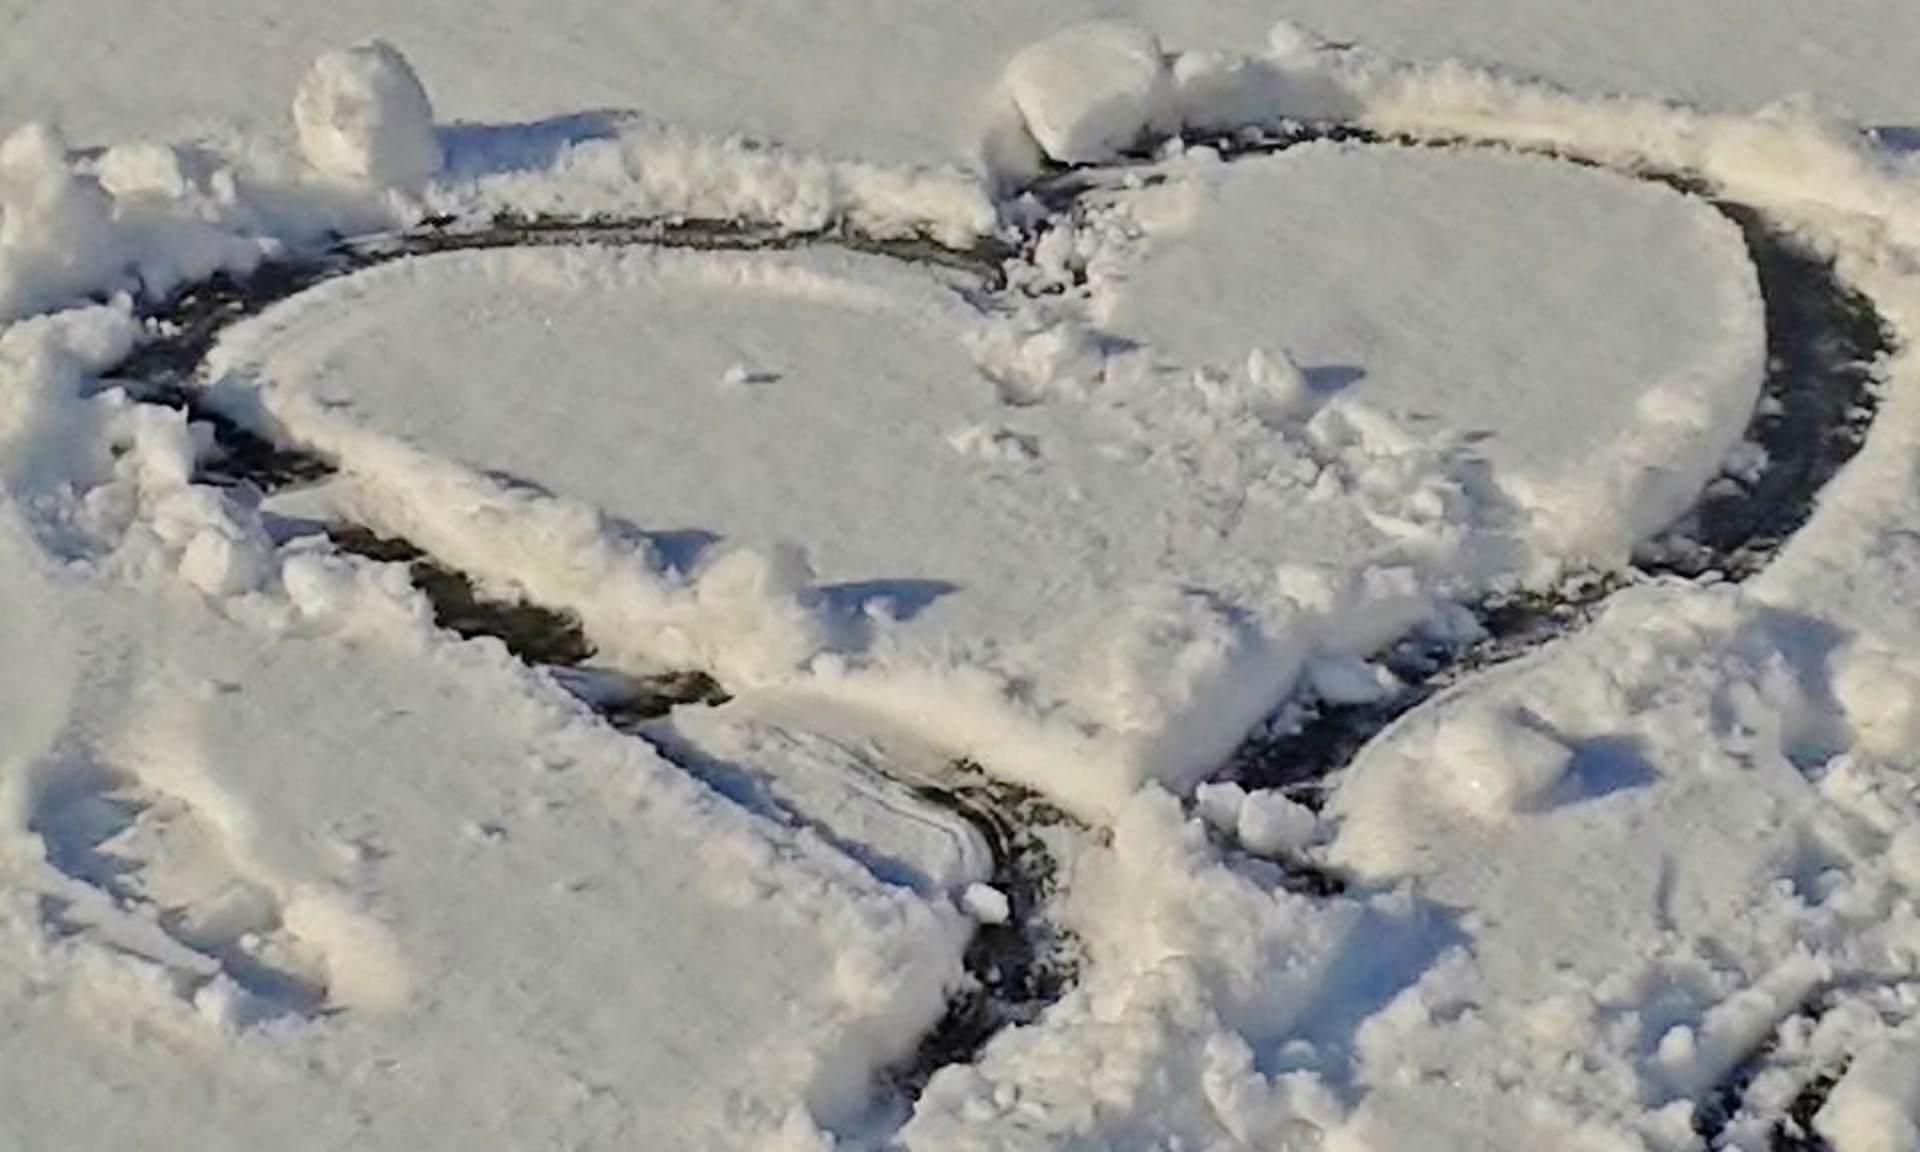
snow, cold, winter, white, ice, love, heart, weather, romance, frozen, arctic, season, background image, affection, icy, blizzard, freezing, valentine's day, arctic ocean, winter time, ice pattern, snow heart, snow educated, geological phenomenon, ice cap, winter storm